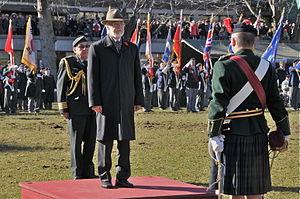
Pierre Duchesne, né le 27 février 1940 à La Malbaie, est un haut fonctionnaire canadien. Il est lieutenant-gouverneur du Québec du 7 juin 2007 au 24 septembre 2015.